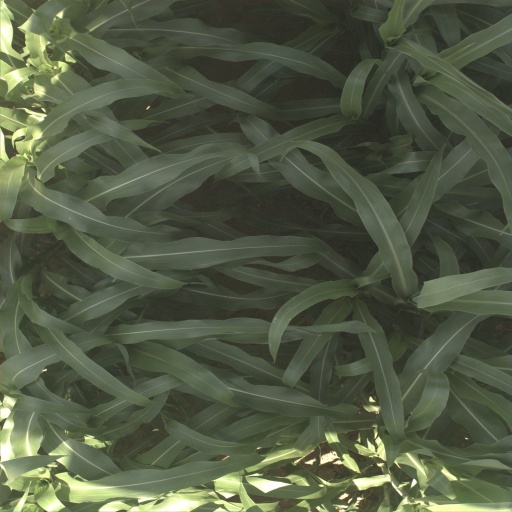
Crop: sorghum